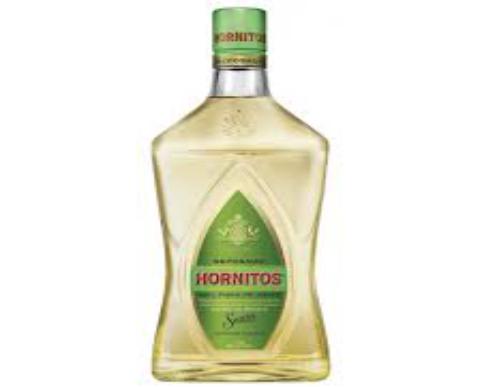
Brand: Hornitos
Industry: Food